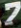
Number: 7